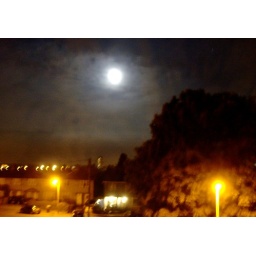
The view from my bedroom window in Bedford at midnight.